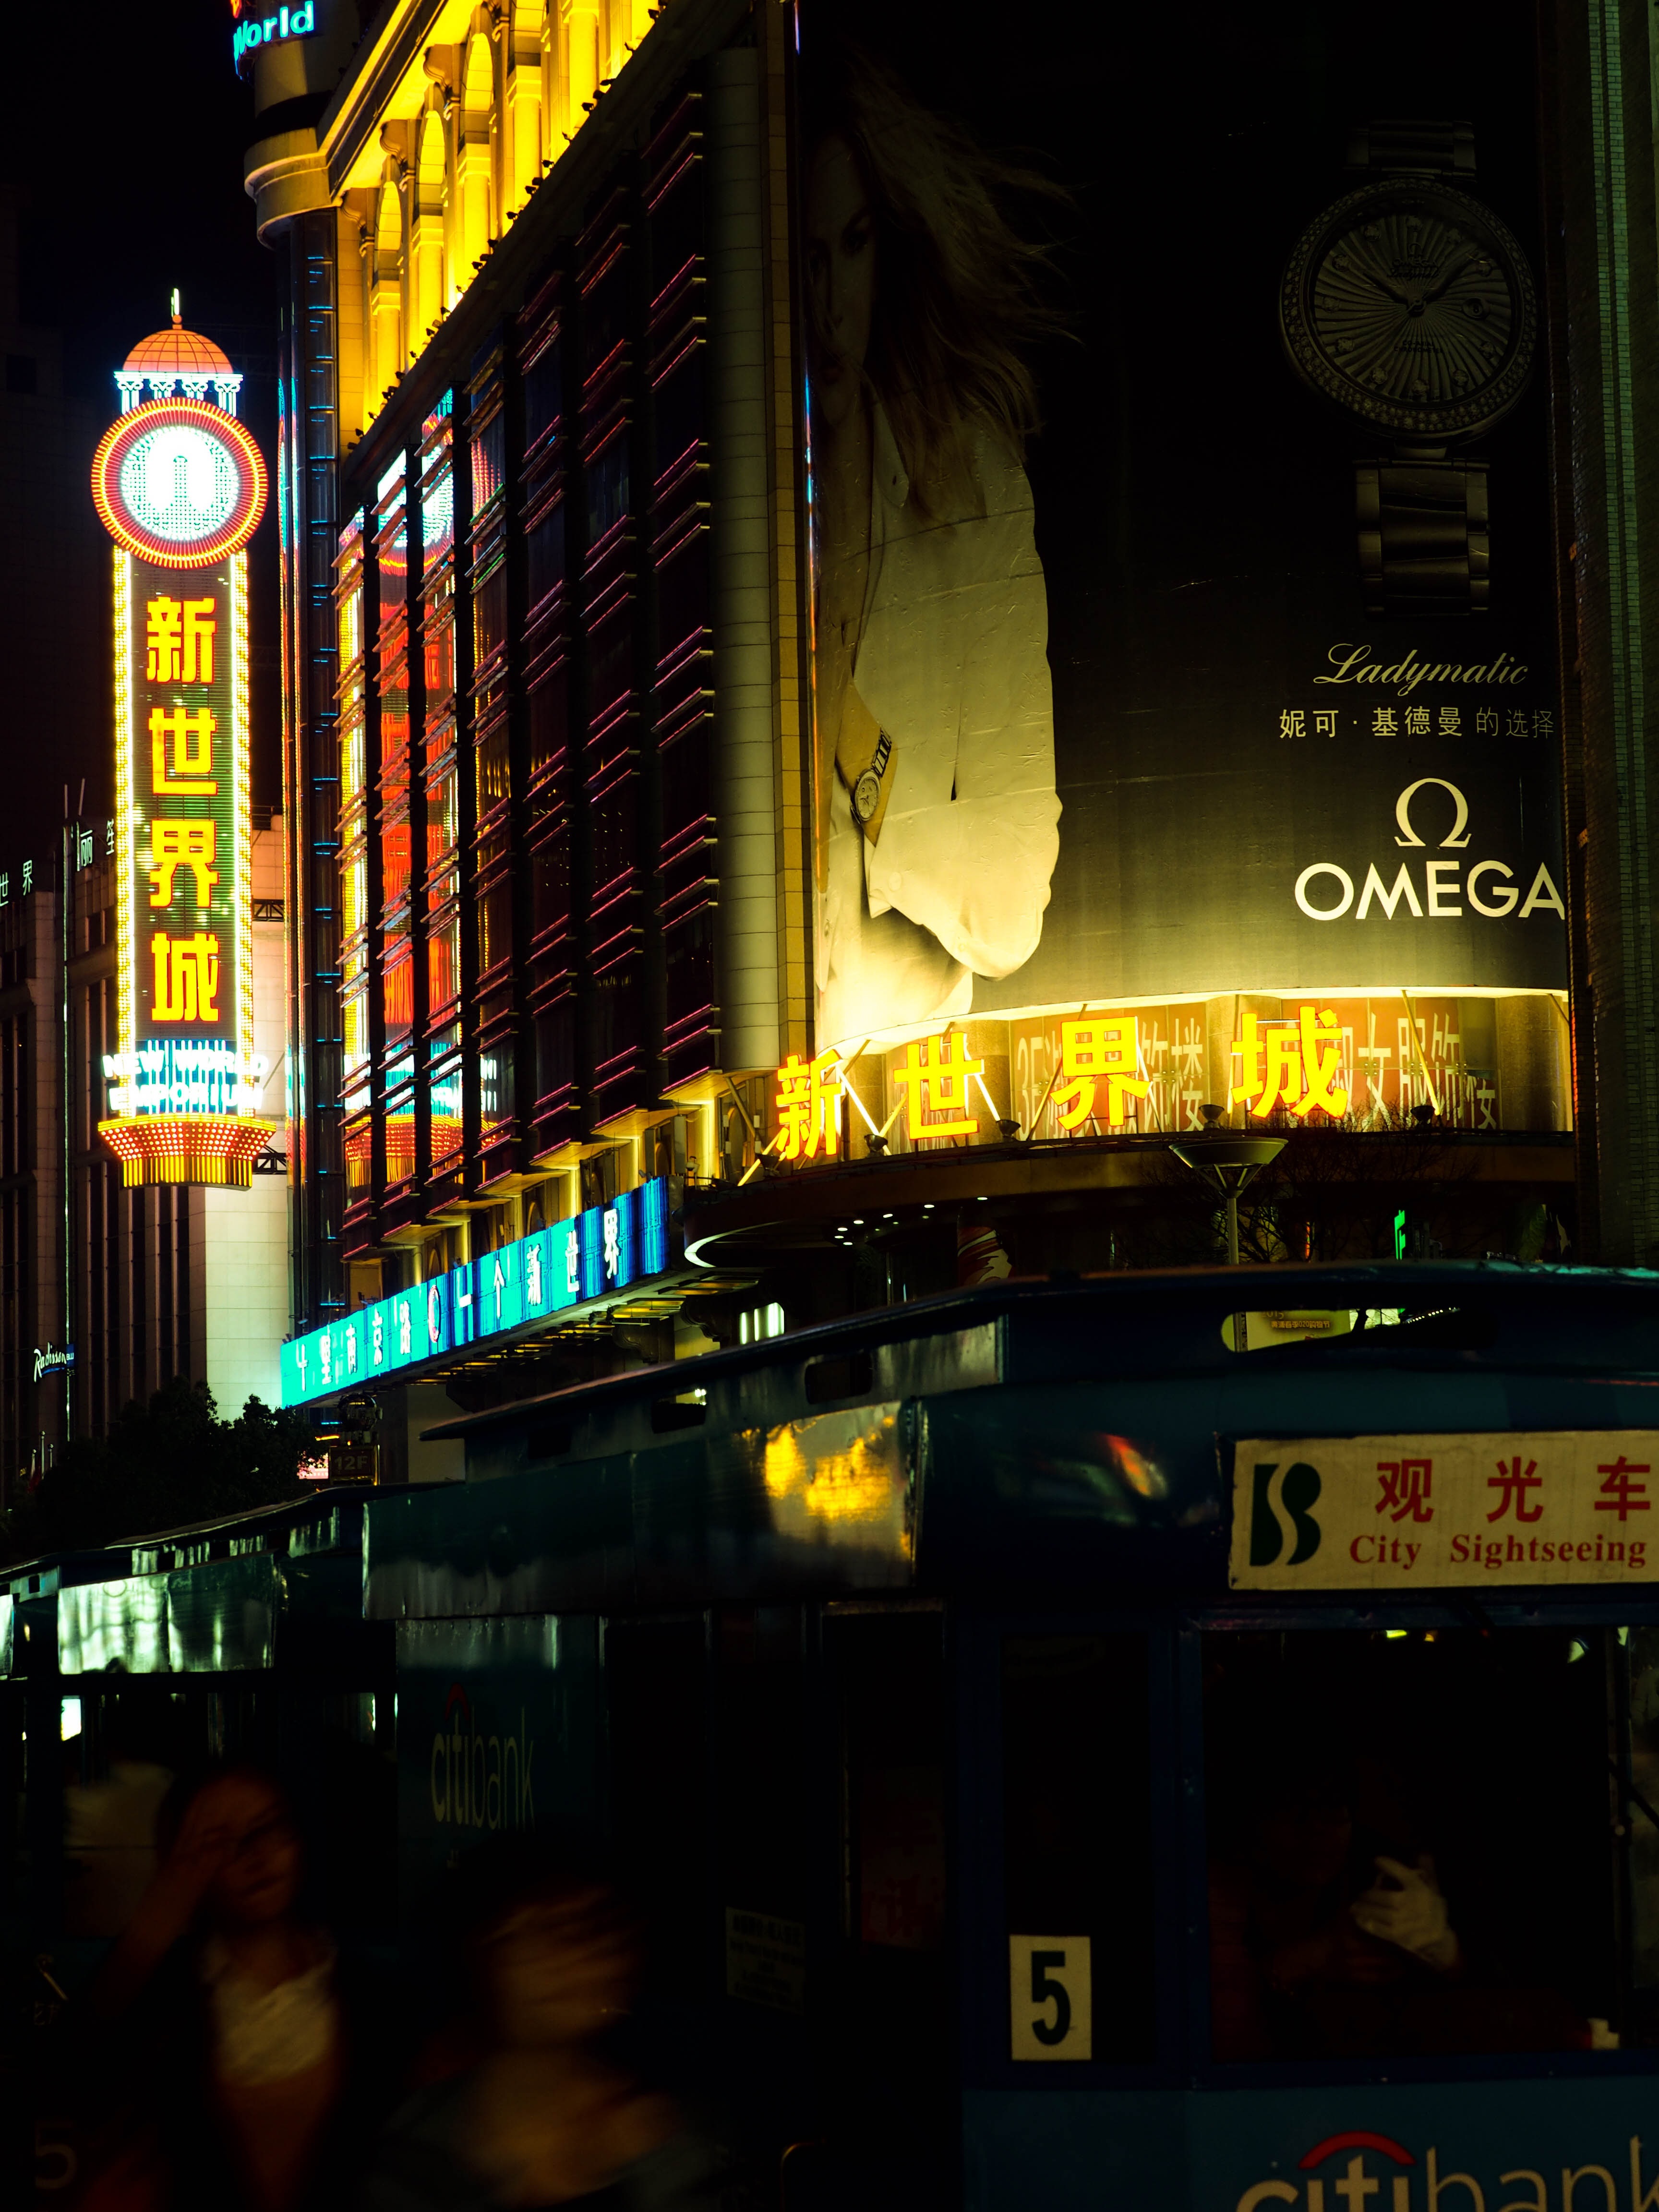
light, night, city, evening, lighting, shanghai, night view, a neon sign, people's republic of china, xintiandi